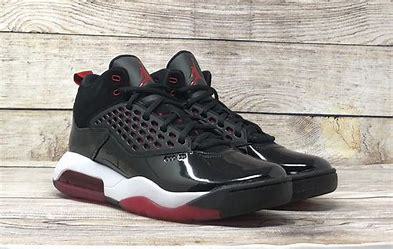
Brand: Jordan
Model: Maxin 200